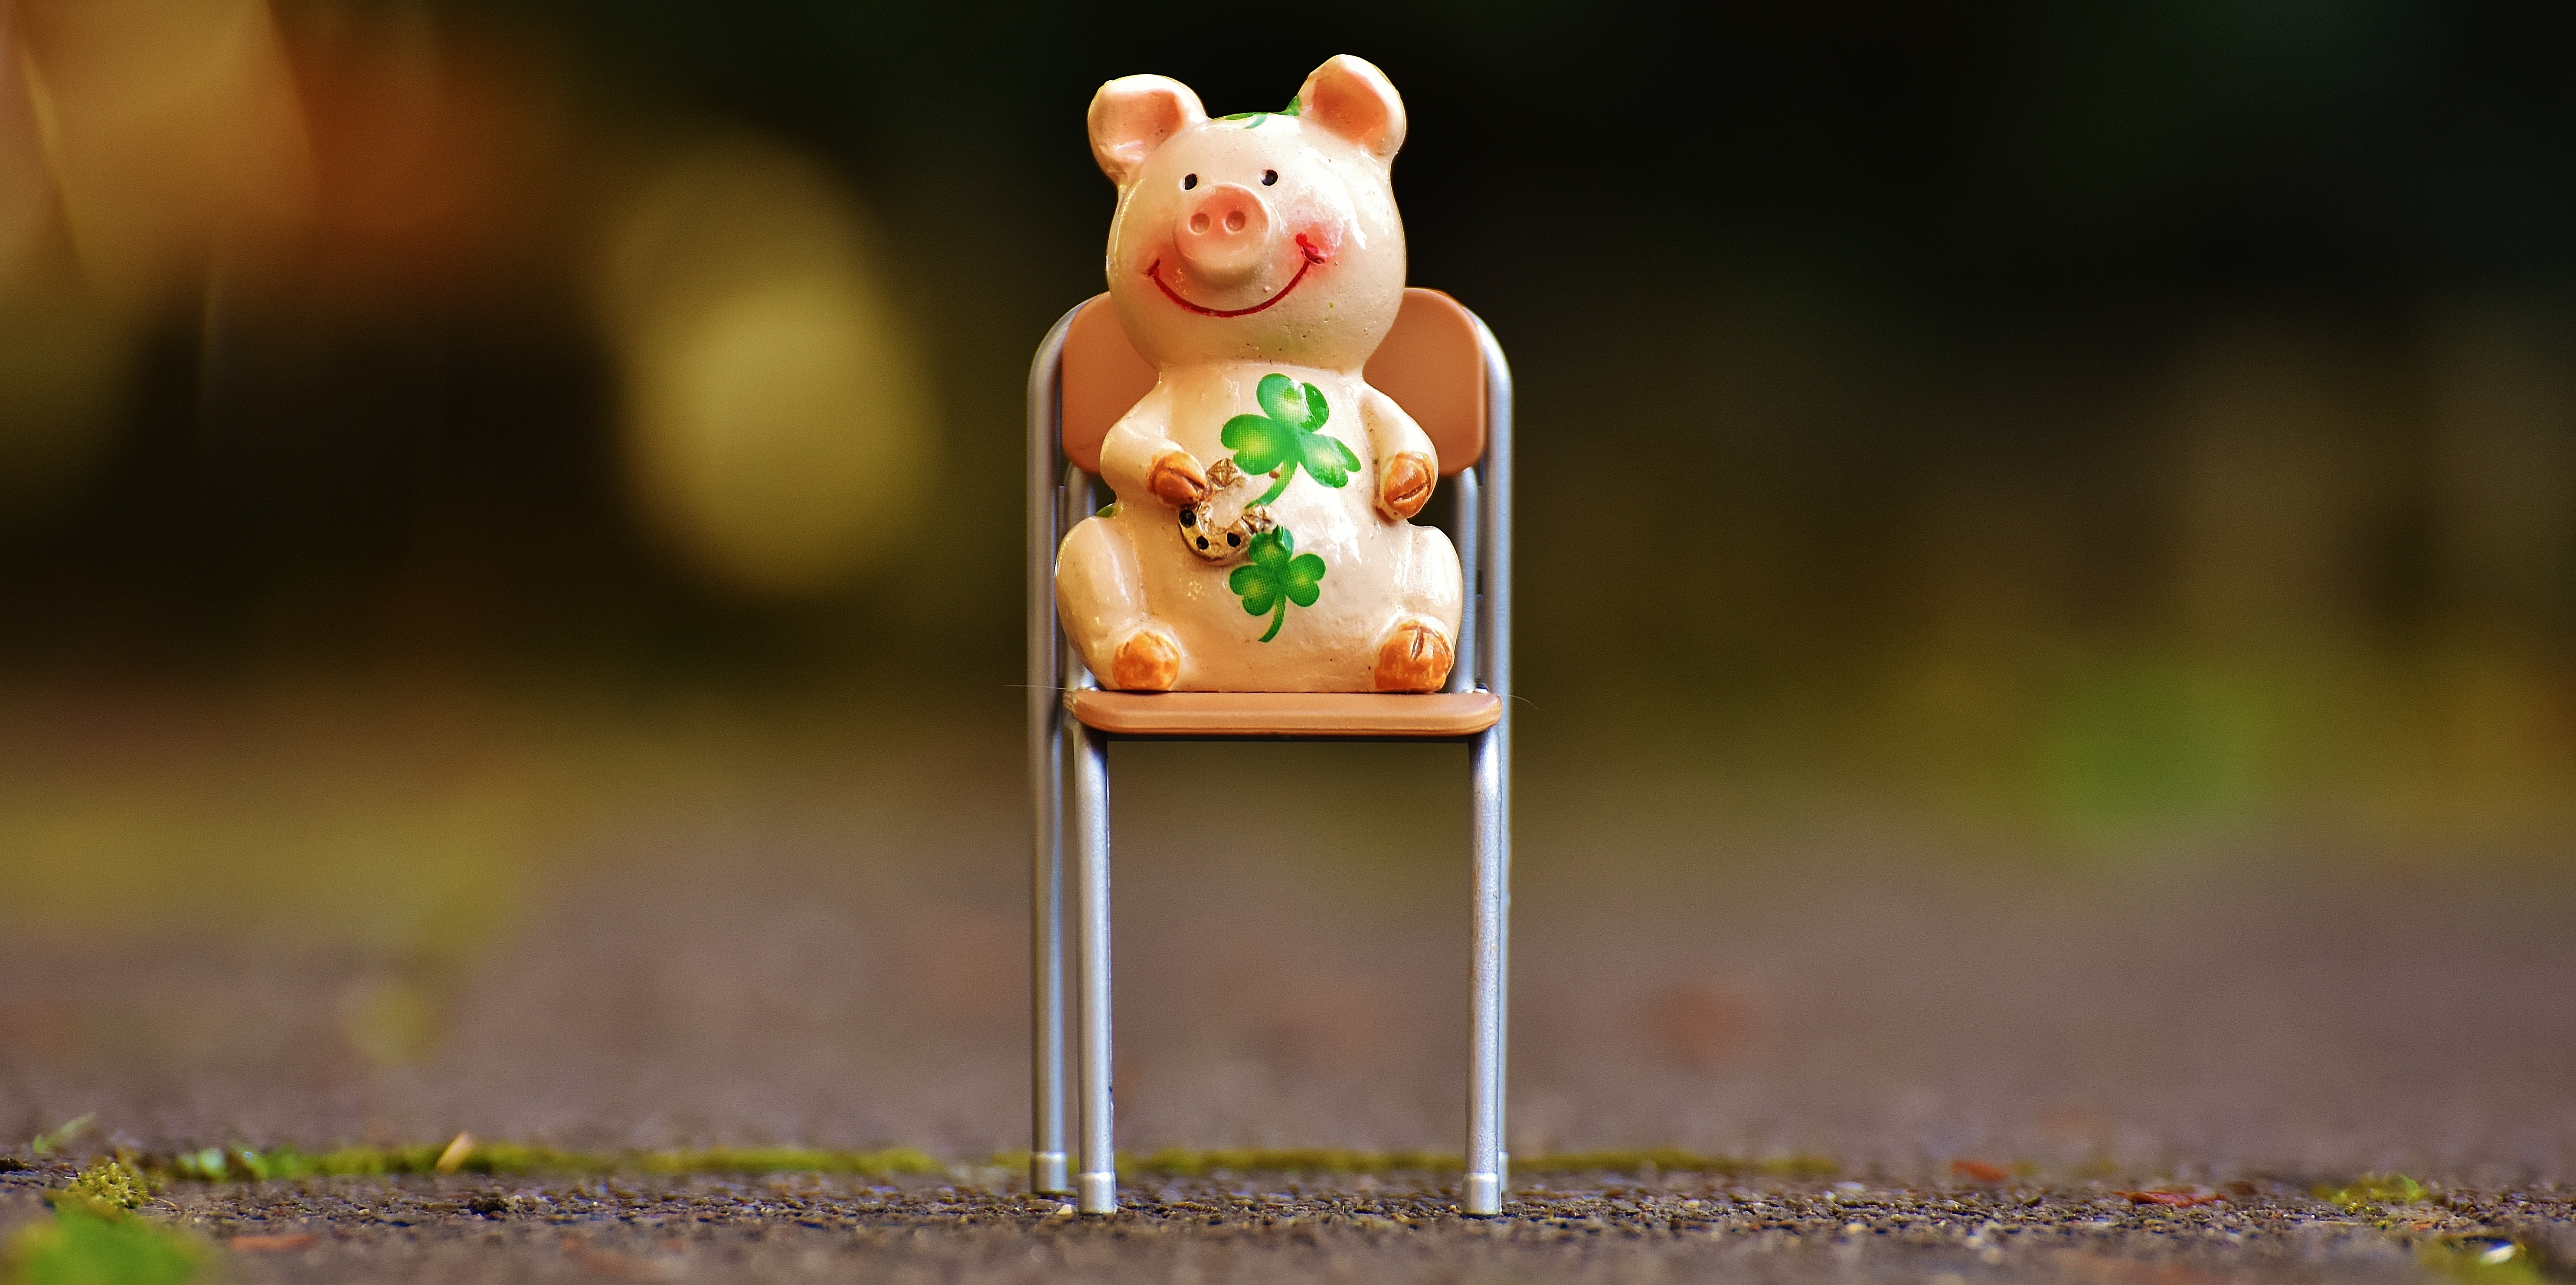
grass, sweet, chair, animal, cute, green, pink, new year, clover, sit, piglet, snout, figure, funny, pig, wishes, luck, lucky charm, new year's eve, four leaf clover, shamrocks, lucky pig, new year's day, lucky clover, auspicious symbols, computer wallpaper